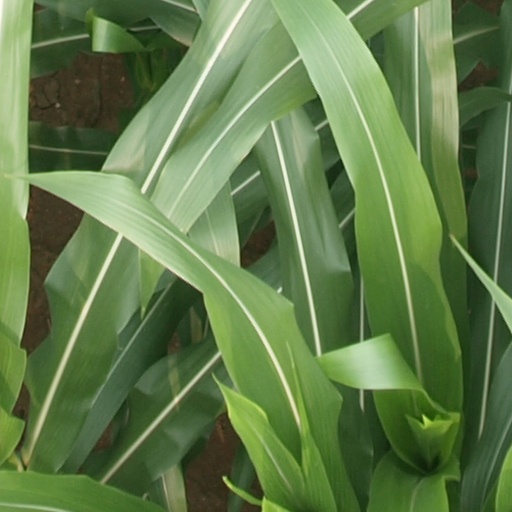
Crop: maize; corn